Question: Please indicate a possible affordance area of hammer that can be used for holding
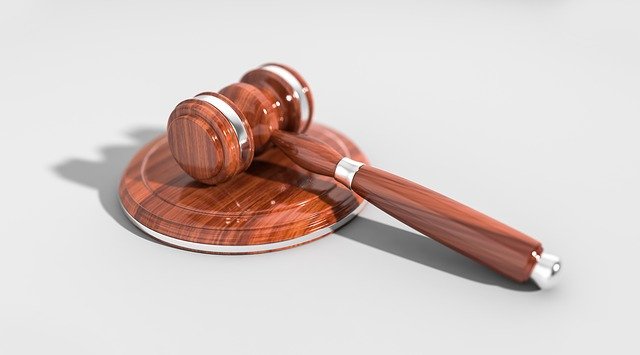
Answer: [334, 155.5, 558, 290.5]